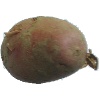
Label: Potato Red 1